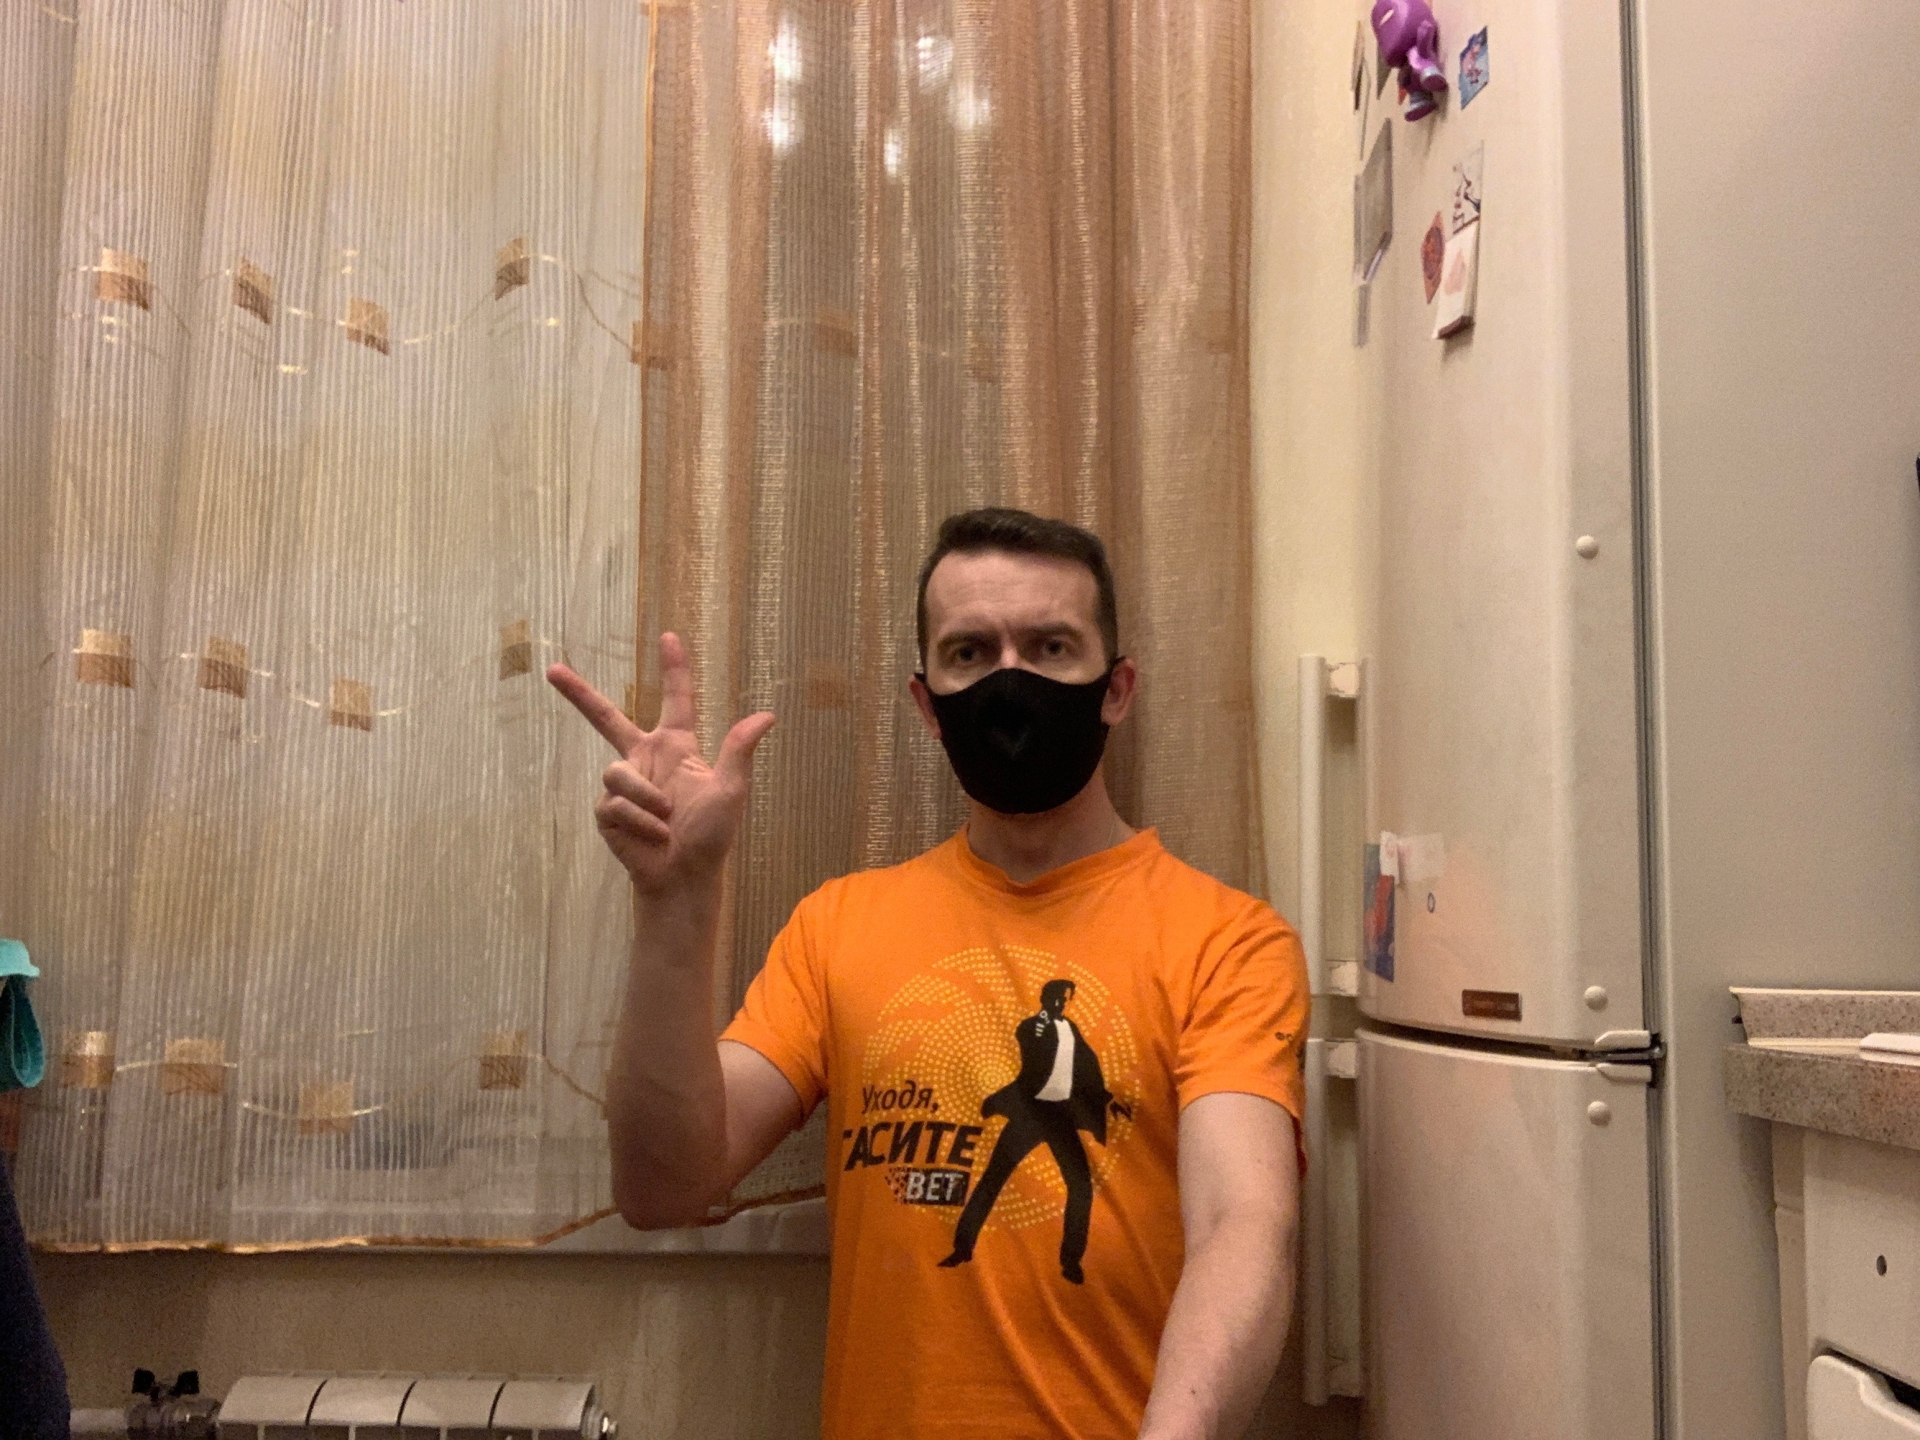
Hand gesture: three2